Murōguchi-Ōno Station

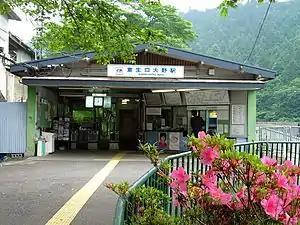
Murōguchi-Ōno Station

is a passenger railway station located in the city of Uda, Nara Prefecture, Japan. It is operated by the private transportation company, Kintetsu Railway.